David Dunlap Observatory

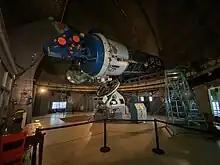
Observatory Dome inside

With the rapid growth of university funding in the 1960s more offices were being built in the downtown campus, and with the opening of the McLennan Labs more and more of the department moved into the new facilities. The Administration Building at the DDO headquartered the Astronomy Department until the 1960s, although the weekly department meetings continued to be held there until 1978. The main library was shifted downtown in 1983. The Cooke Refractor, now almost unused, was later donated to the Canada Science and Technology Museum in 1984.